Matthew McConaughey filmography

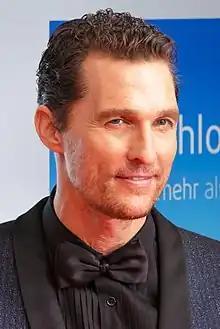
McConaughey at the 2014 Goldene Kamera Awards

Matthew McConaughey is an American actor who made his breakthrough by starring in the Richard Linklater-directed coming of age comedy "Dazed and Confused" in 1993. His first lead role was in the 1996 film adaptation of the John Grisham novel "A Time to Kill". The following year, McConaughey played the lawyer Roger Sherman Baldwin opposite Morgan Freeman and Anthony Hopkins in the Steven Spielberg-directed historical drama "Amistad", and also starred opposite Jodie Foster in the Robert Zemeckis-directed science fiction drama "Contact". In 1998, he appeared in the Linklater-directed comedy-drama "The Newton Boys". During the 2000s, McConaughey was typecast as a romantic comedy lead in the films "The Wedding Planner" (2001), "How to Lose a Guy in 10 Days" (2003), "Failure to Launch" (2006), and "Ghosts of Girlfriends Past" (2009).